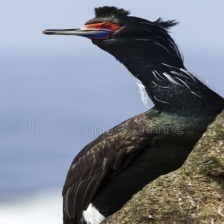
Species: RED FACED CORMORANT
Scientific name: PHALACROCORAX URILE